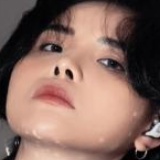
ca sĩ Cát Tường